Sky position (RA, Dec in degrees): 127.333, 25.237
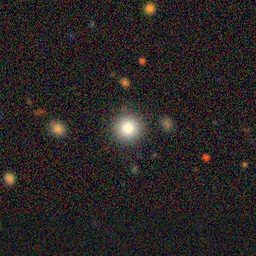
Galaxy morphology: Round Smooth Galaxies